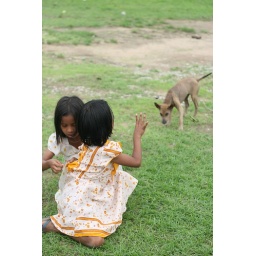
This picture features the girl throwing the stone at the dog. Watch carefully for the stone in mid air.